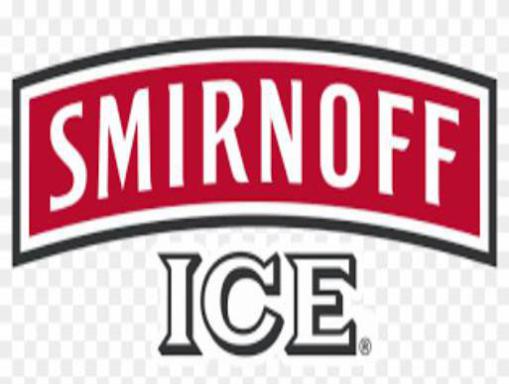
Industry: Food